Citizen science

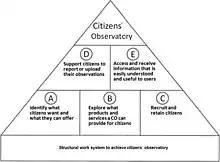
Sequential aspects of a Citizens' Observatory programme

The internet has allowed for many individuals to share and upload massive amounts of data. Using the internet citizen observatories have been designed as a platform to both increase citizen participation and knowledge of their surrounding environment by collecting whatever relevant data is focused by the program. The idea is making it easier and more exciting for citizens to get and stay involved in local data collection.